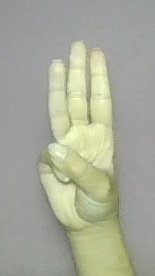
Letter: thaa